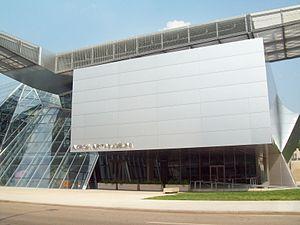
Akron Art Museum est un musée d'art situé à Akron dans l'Ohio aux États-Unis.